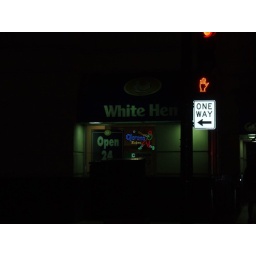
there is nothing like a white hen hogi at 5 in the morning before a flight. NOTHING.